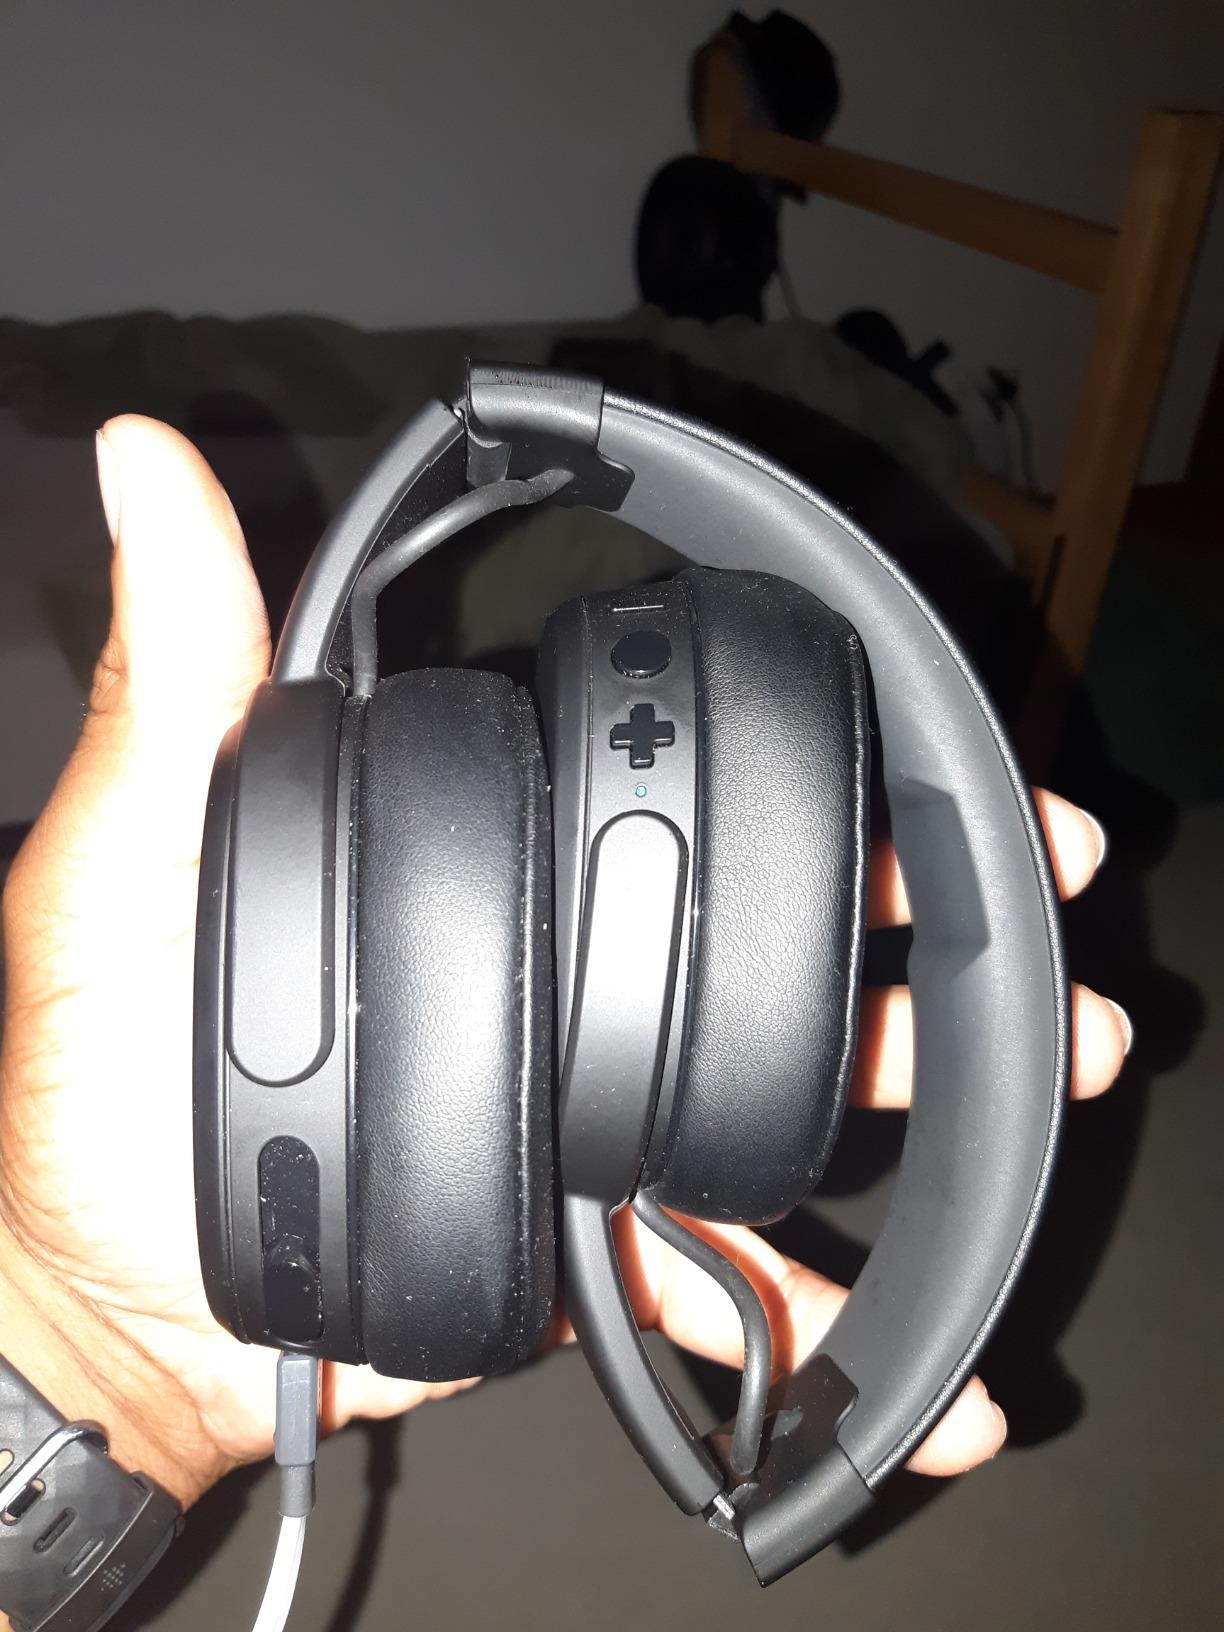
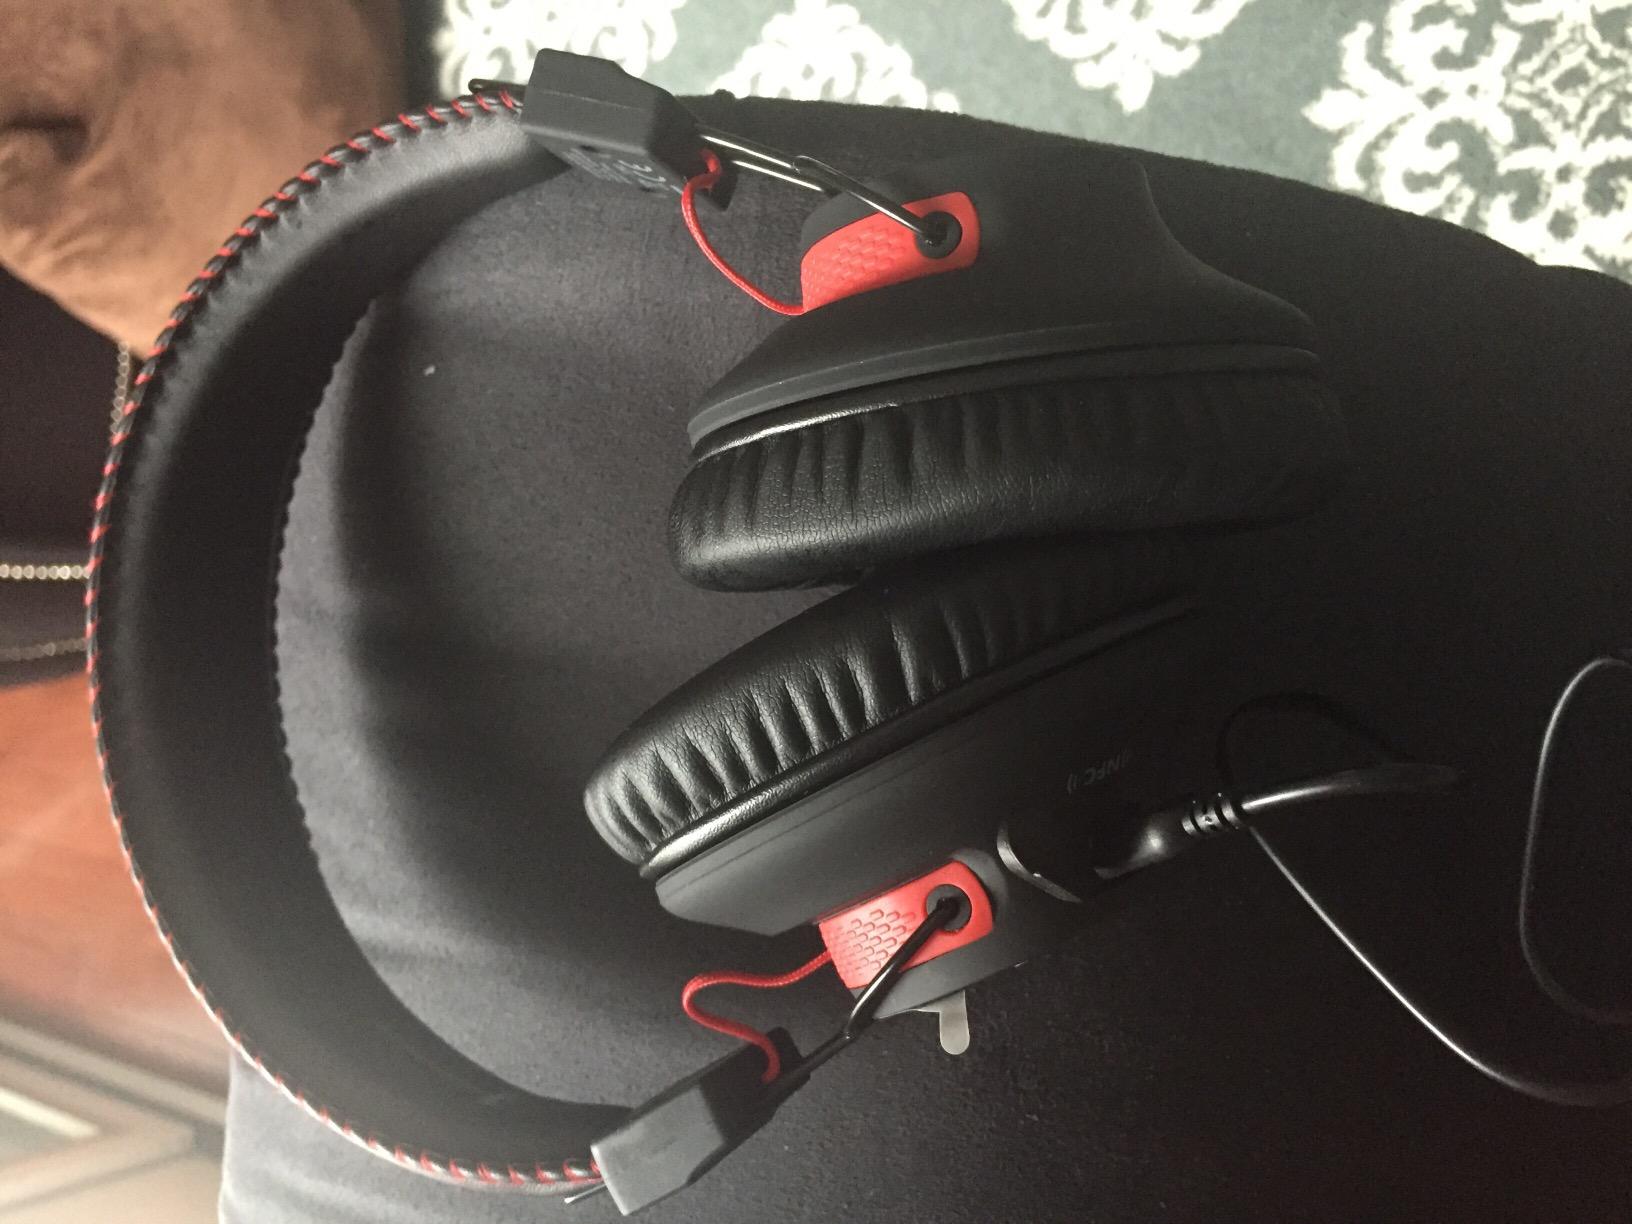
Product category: headphones
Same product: no